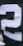
Number: 2